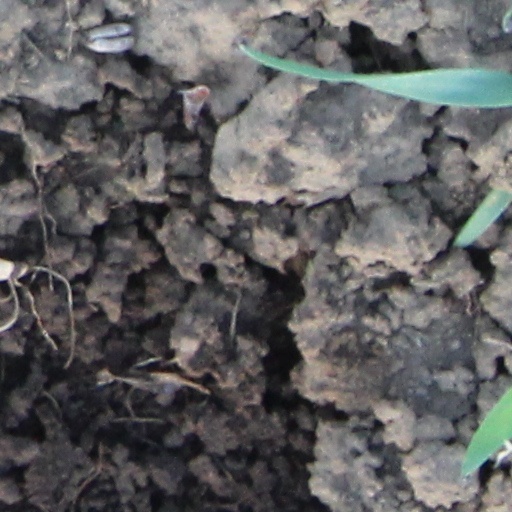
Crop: wheat